Rosengaard

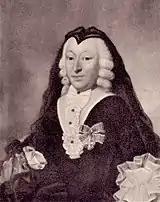
Ida Margrethe Reventlow

Luddorph's daughter, Hedevig Ulrikke, in 1713 brought Rosengaard into her marriage with Adam Christoffer Knuth. After the death of his first wife, Knuth married a second time to Ide Margrethe Reventlow. Reventlow kept the estate after her husband's death in 1736. In 1743, she converted Rosengaard, Sørupgaard and Sandbygaard into the Barony of Conradsborg for her son Conrad Ditlev Knuth.